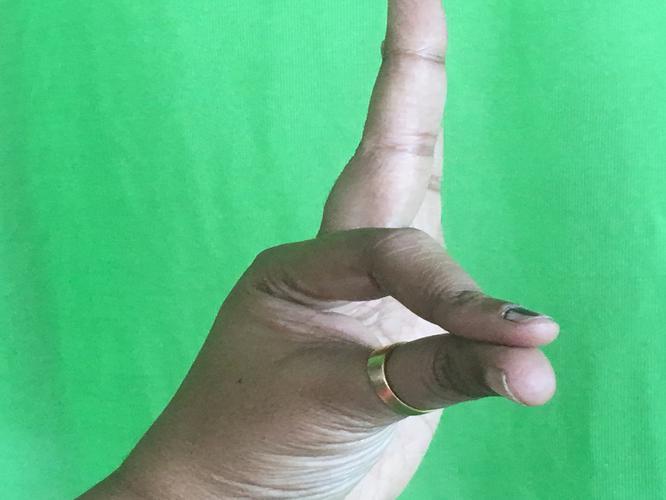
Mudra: Hamsasyam
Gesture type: single_hand